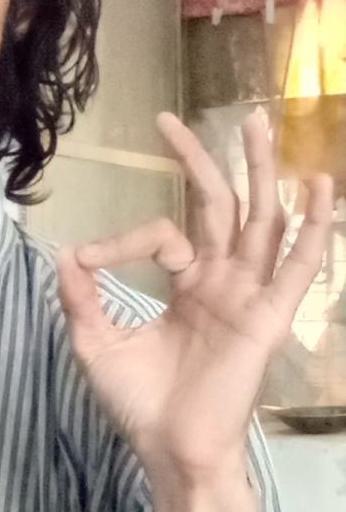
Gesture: ok